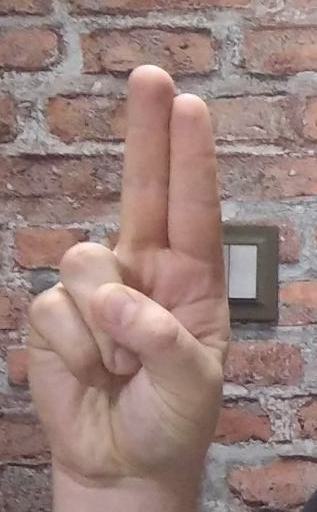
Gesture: two_up